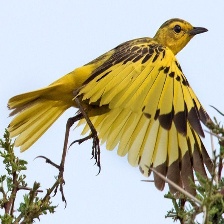
Species: GOLDEN PIPIT
Scientific name: TMETOTHYLACUS TENELLUS